Hampson–Linde cycle

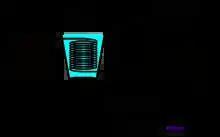
Hampson–Linde cycle sketch; this sketch does not show regeneration (gas fed back to compressor)

In each cycle the net cooling is more than the heat added at the beginning of the cycle. As the gas passes more cycles and becomes cooler, reaching lower temperatures at the expansion valve becomes more difficult.